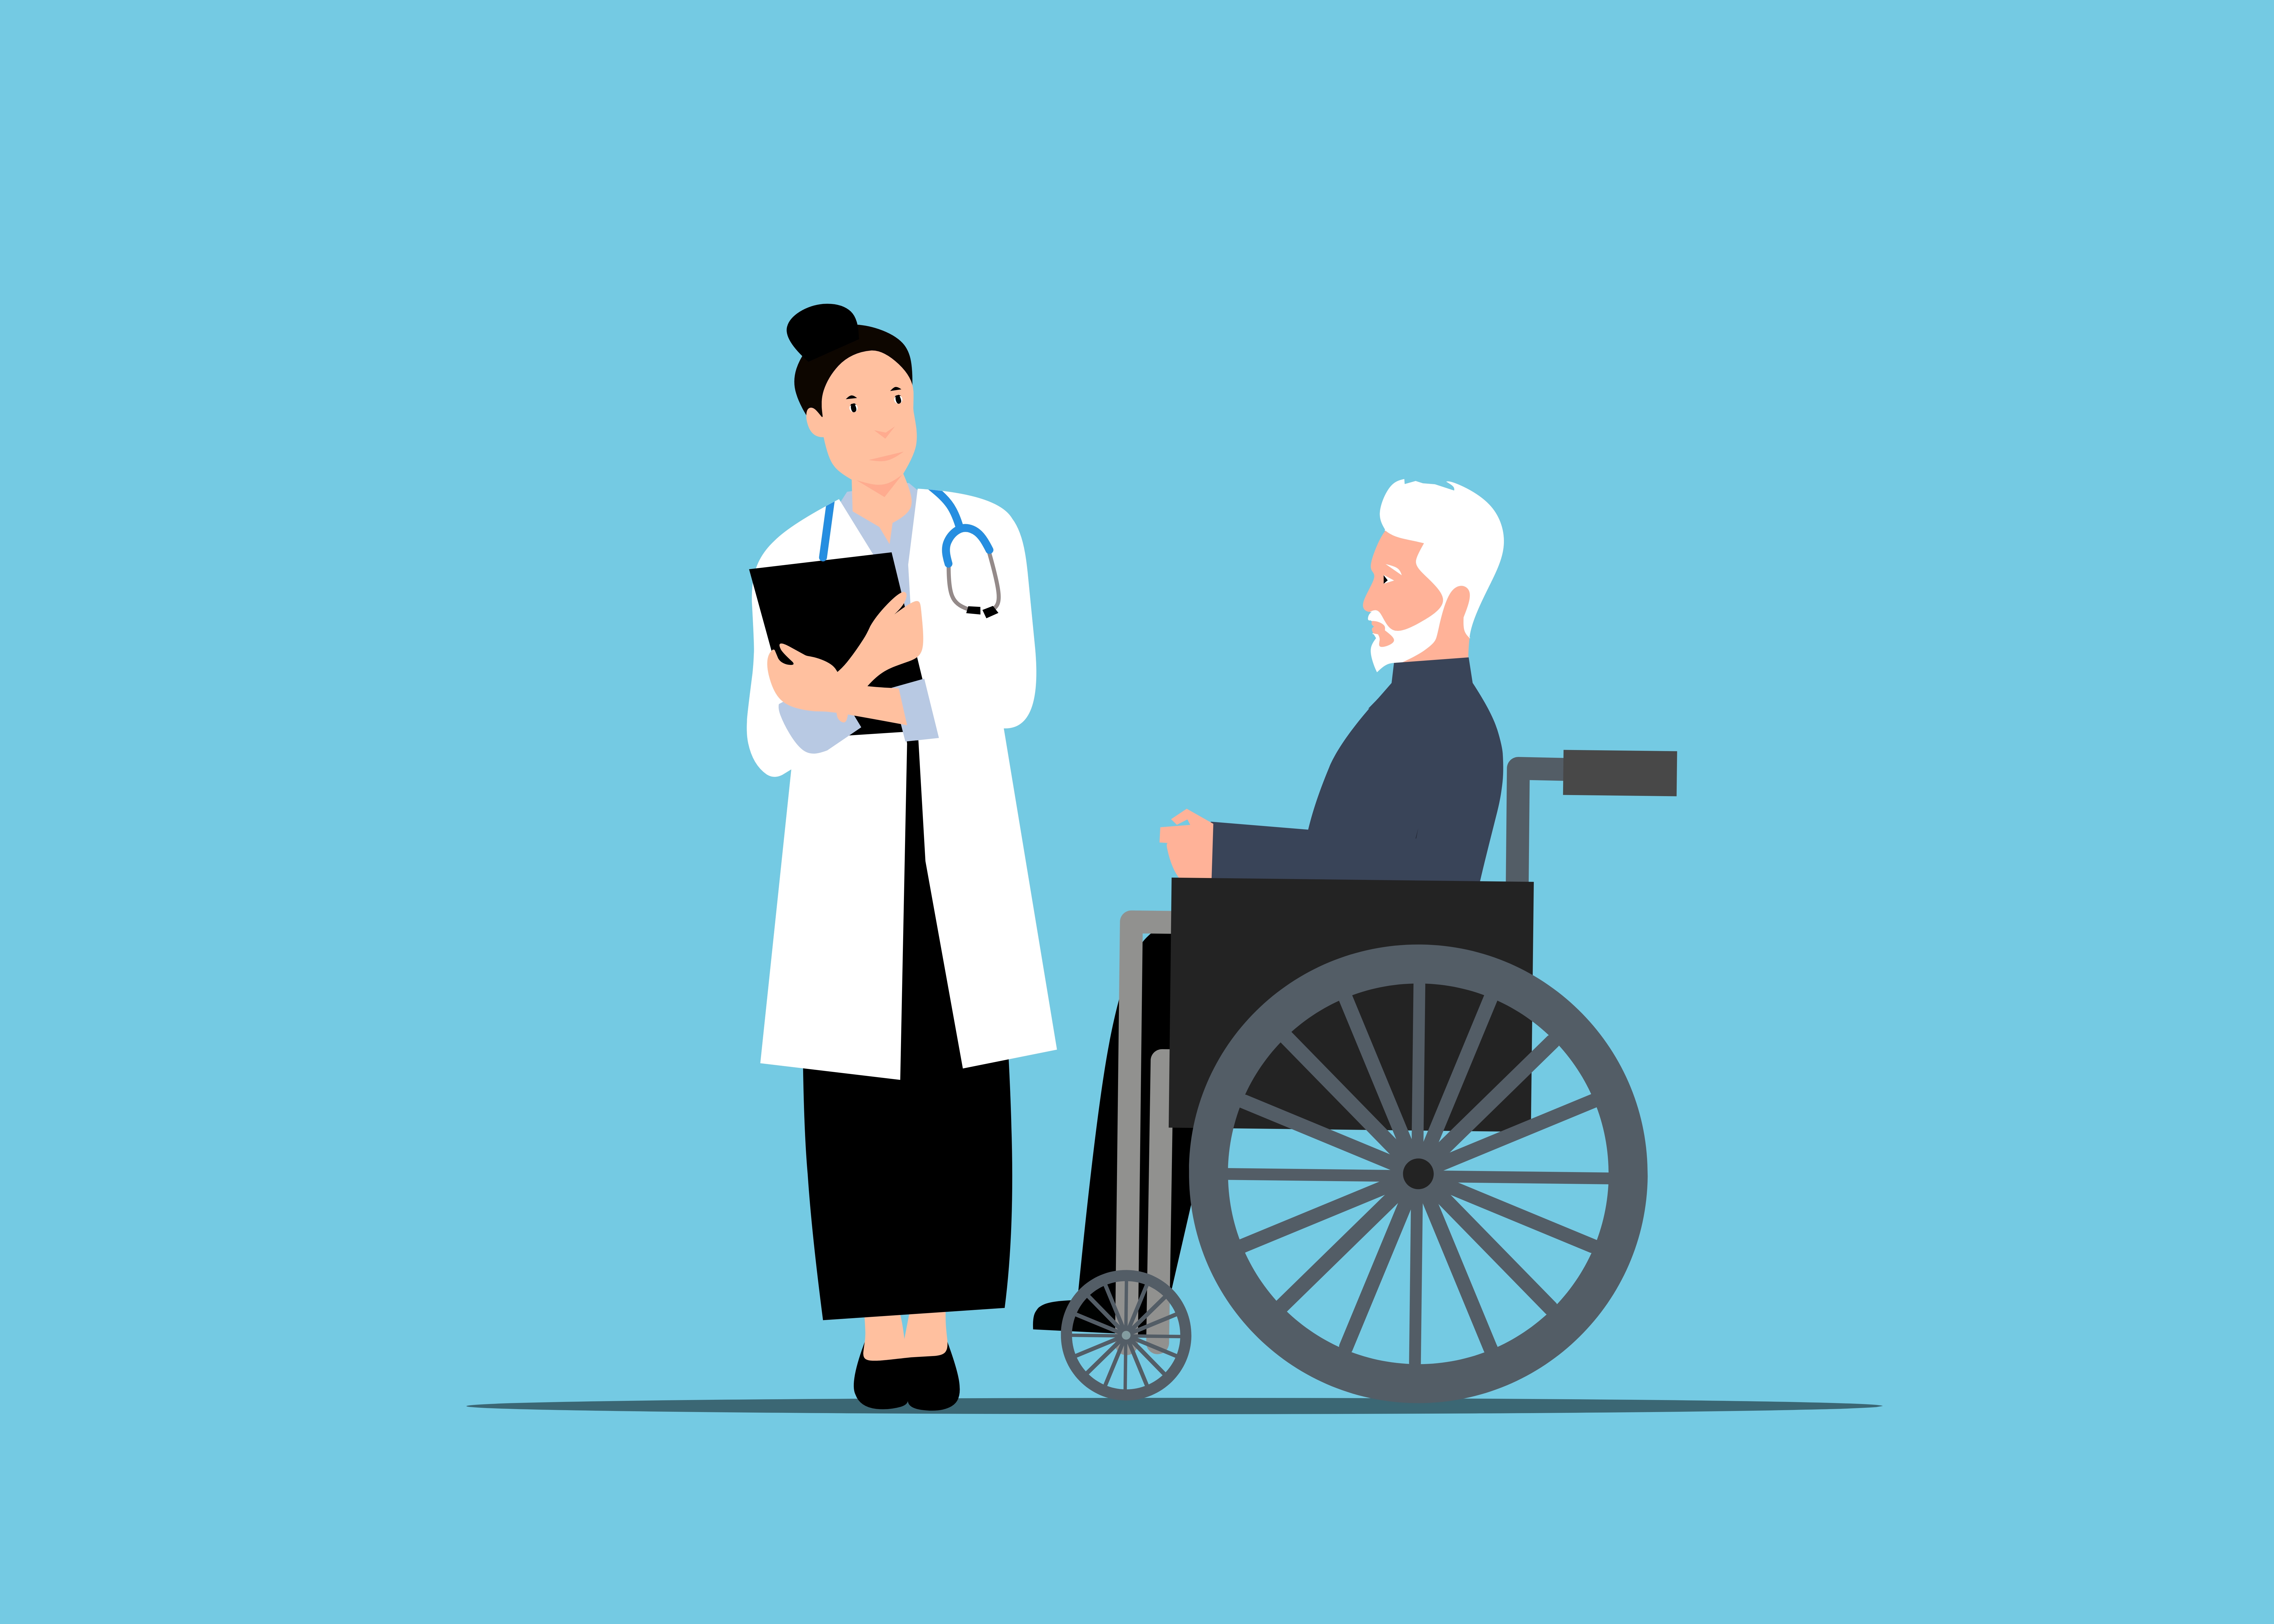
doctor, rehabilitation, wheelchair, disability, health, cartoon, disabled, patient, healthcare, recovery, stress, injury, insurance, medical, care, wheel, tire, vehicle, gesture, cart, rolling, font, electric blue, motor vehicle, suit, art, sitting, graphics, bicycle wheel, carriage, spoke, illustration, formal wear, automotive wheel system, clip art, conversation, chair, brand, Animated cartoon, automotive tire, car, animation